Barry Langford

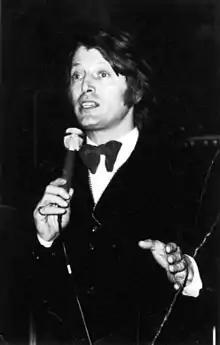
Barry Langford in 1964

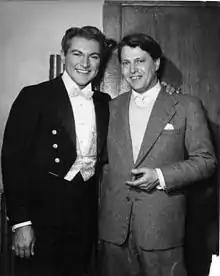
Barry Langford with Liberace in the Langford Silver Shop in London

Barry Langford (7 February 1926 – 25 July 2012) was a British television and music director, producer, and businessman. He directed many television programmes for the BBC in the 1960s and 1970s, and also worked as manager for musical artists including David Bowie and Tom Jones. He helped improve BBC television programming and also helped the development of Israeli television in the 1970s.